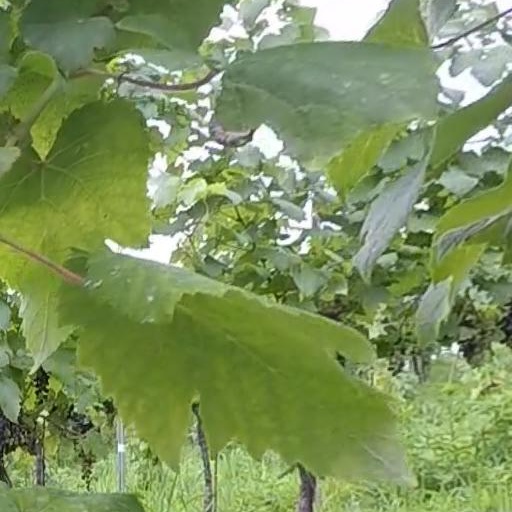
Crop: grape